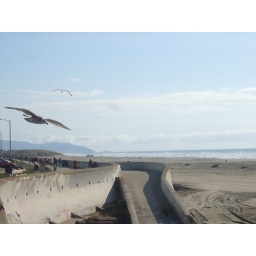
birds in the sky